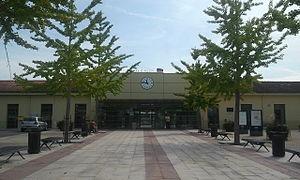
La gare d'Auch (Gers, France).
La liste des gares du Gers, est une liste des gares ferroviaires, haltes ou arrêts, situées dans le département du Gers, en région Occitanie.
La gare d'Auch est une gare ferroviaire française des lignes : de Saint-Agne à Auch, de Bon-Encontre à Vic-en-Bigorre et de Eauze à Auch. Elle est située sur le territoire de la commune d'Auch, dans le département du Gers en région Occitanie.
Auch est une commune française située dans le département du Gers, en région Occitanie. Préfecture du département, chef-lieu d'arrondissement et bureau centralisateur de ses trois cantons, elle est aussi le siège de la communauté d'agglomération Grand Auch Cœur de Gascogne et la ville principale de l'aire urbaine d'Auch et de son unité urbaine.